Vivekanandar Illam

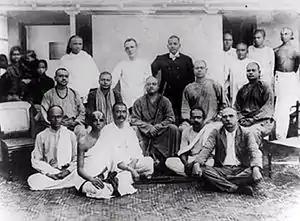
Swami Vivekananda (on the chair, third from left) and Biligiri Iyengar (on the floor, second from left) at the Ice House in 1897

In 1842, Frederic Tudor constructed the building facing the Bay of Bengal as a facility to store ice. In 1880, the business collapsed and the building was sold to Biligiri Iyengar, an advocate in the Madras High Court. Iyengar re-modeled the house and named it Castle Kernan after his friend and judge in Madras High Court. When Swami Vivekananda visited Madras in 1897, he stayed in the building between 6 and 14 February 1897. Later, Ramakrishna Math functioned from the building from 1897 to 1906.